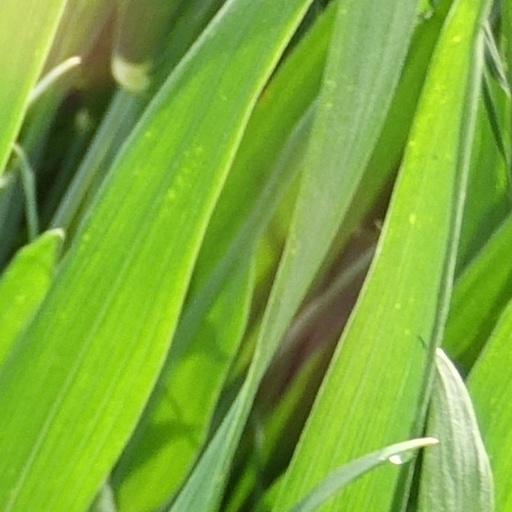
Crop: wheat